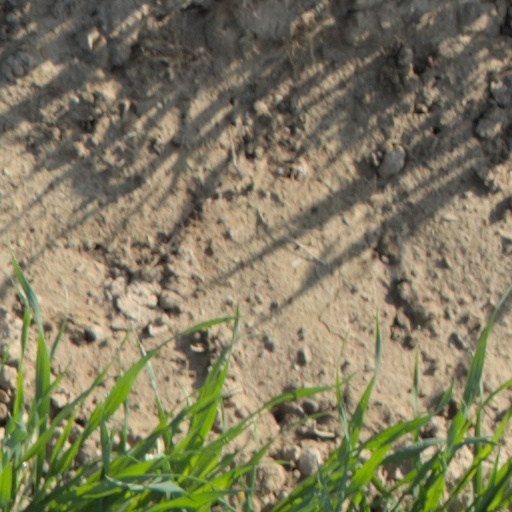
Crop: wheat